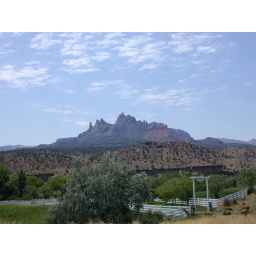
A bit farther on the waters of the Virgin River keep this orchard green beneath a mountain of craggy rock.